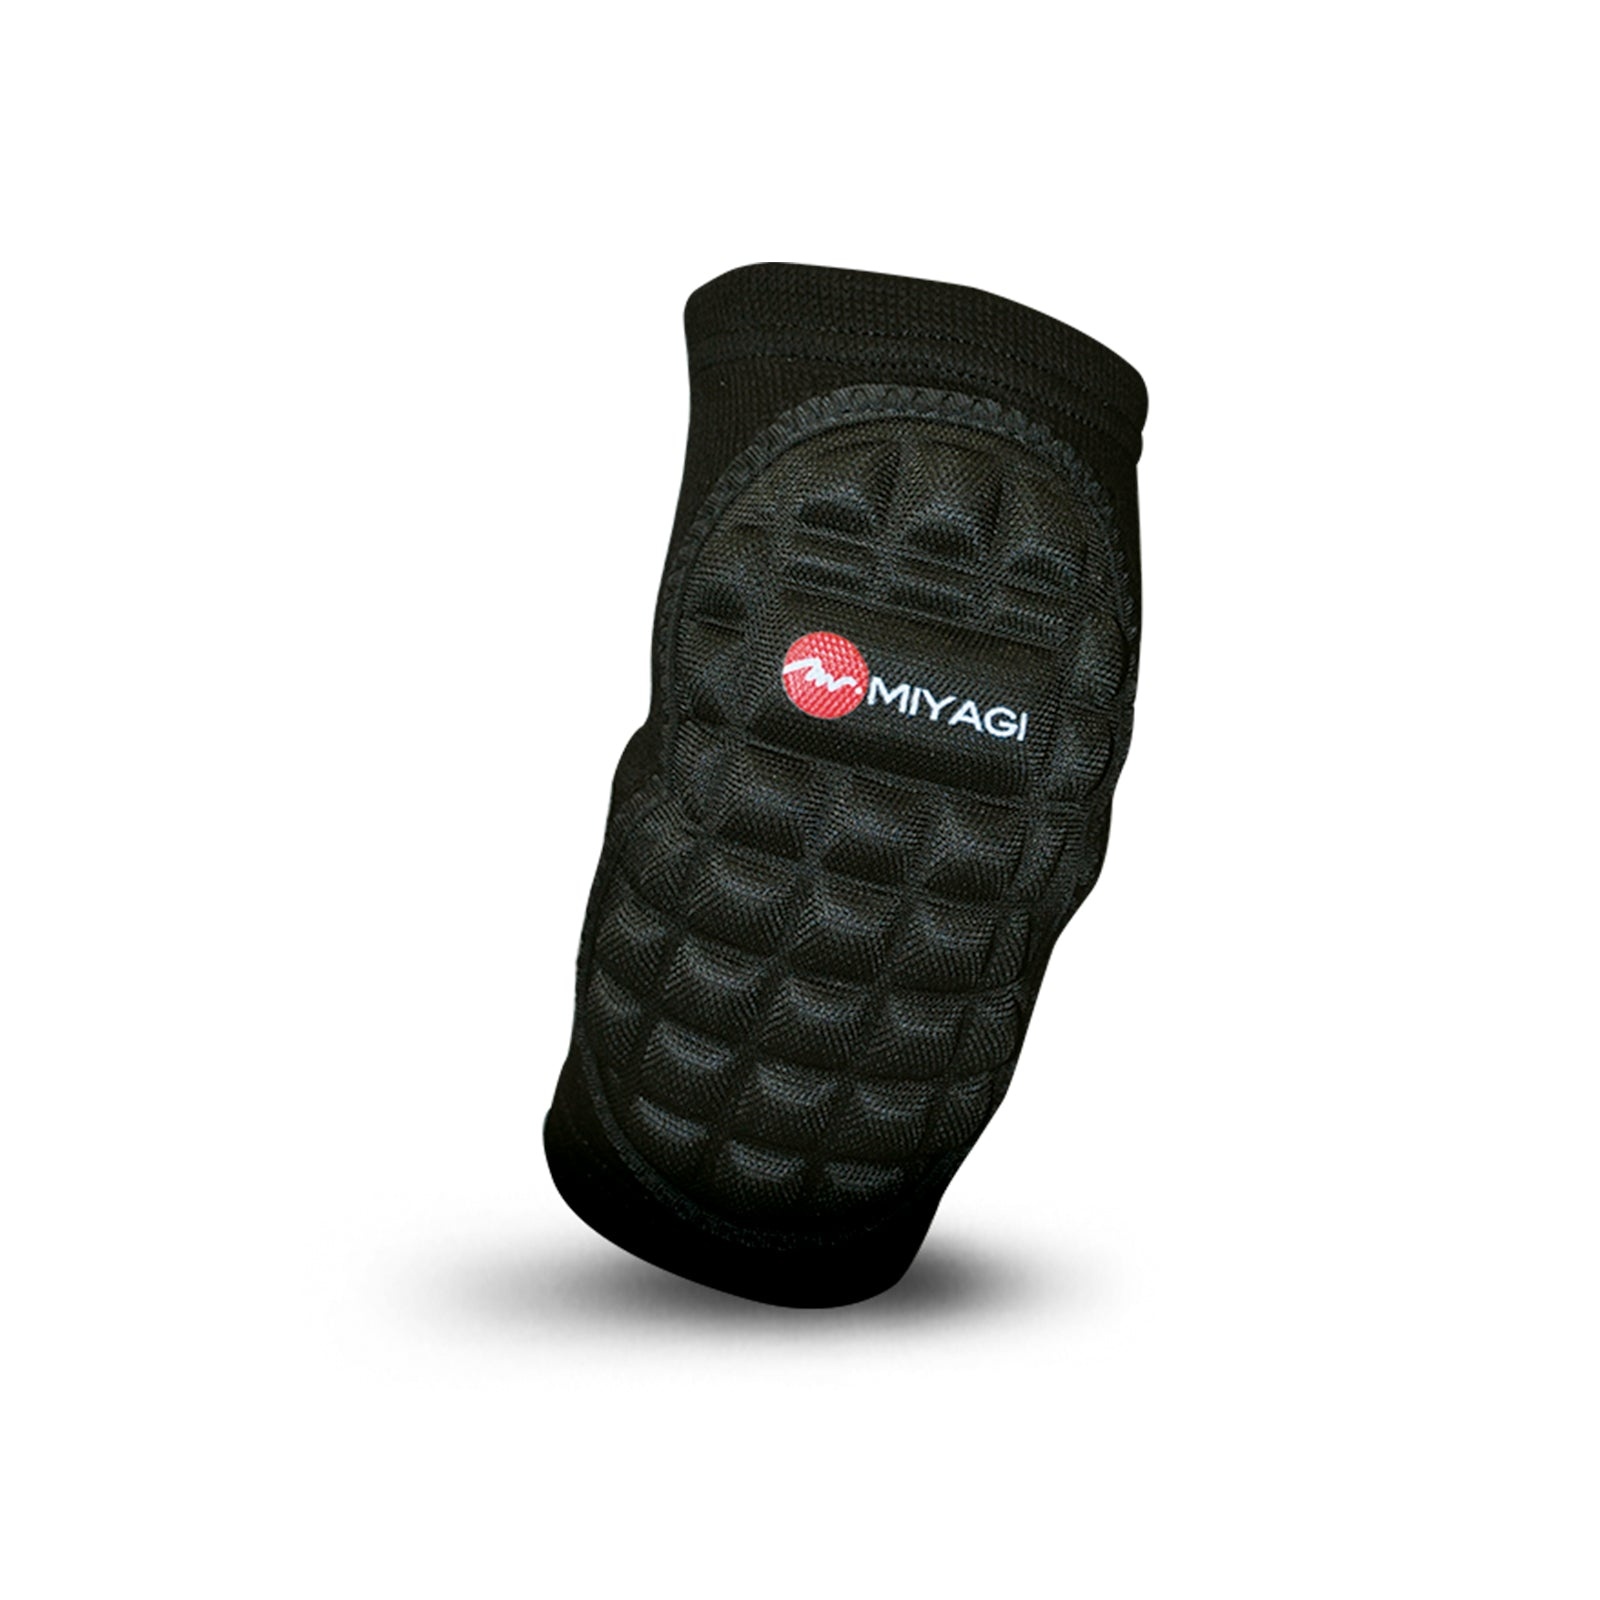
Codera Multiuso Elástica (Molten-Miyagi) M7302
Brand: OLIMPICA SPORT
Category: Sporting Goods > Athletics > Boxing & Martial Arts > Boxing & Martial Arts Protective Gear > Boxing & Martial Arts Arm Guards